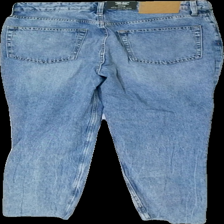
View: back
Type: Jeans
Category: Ladies
Brand: H&M
Colors: Blue
Material: 100% cotton
Cut: Regular
Size: 40
Season: All
Trend: Denim
Price range: <50
Recommended usage: Reuse
Comment: Tags intact